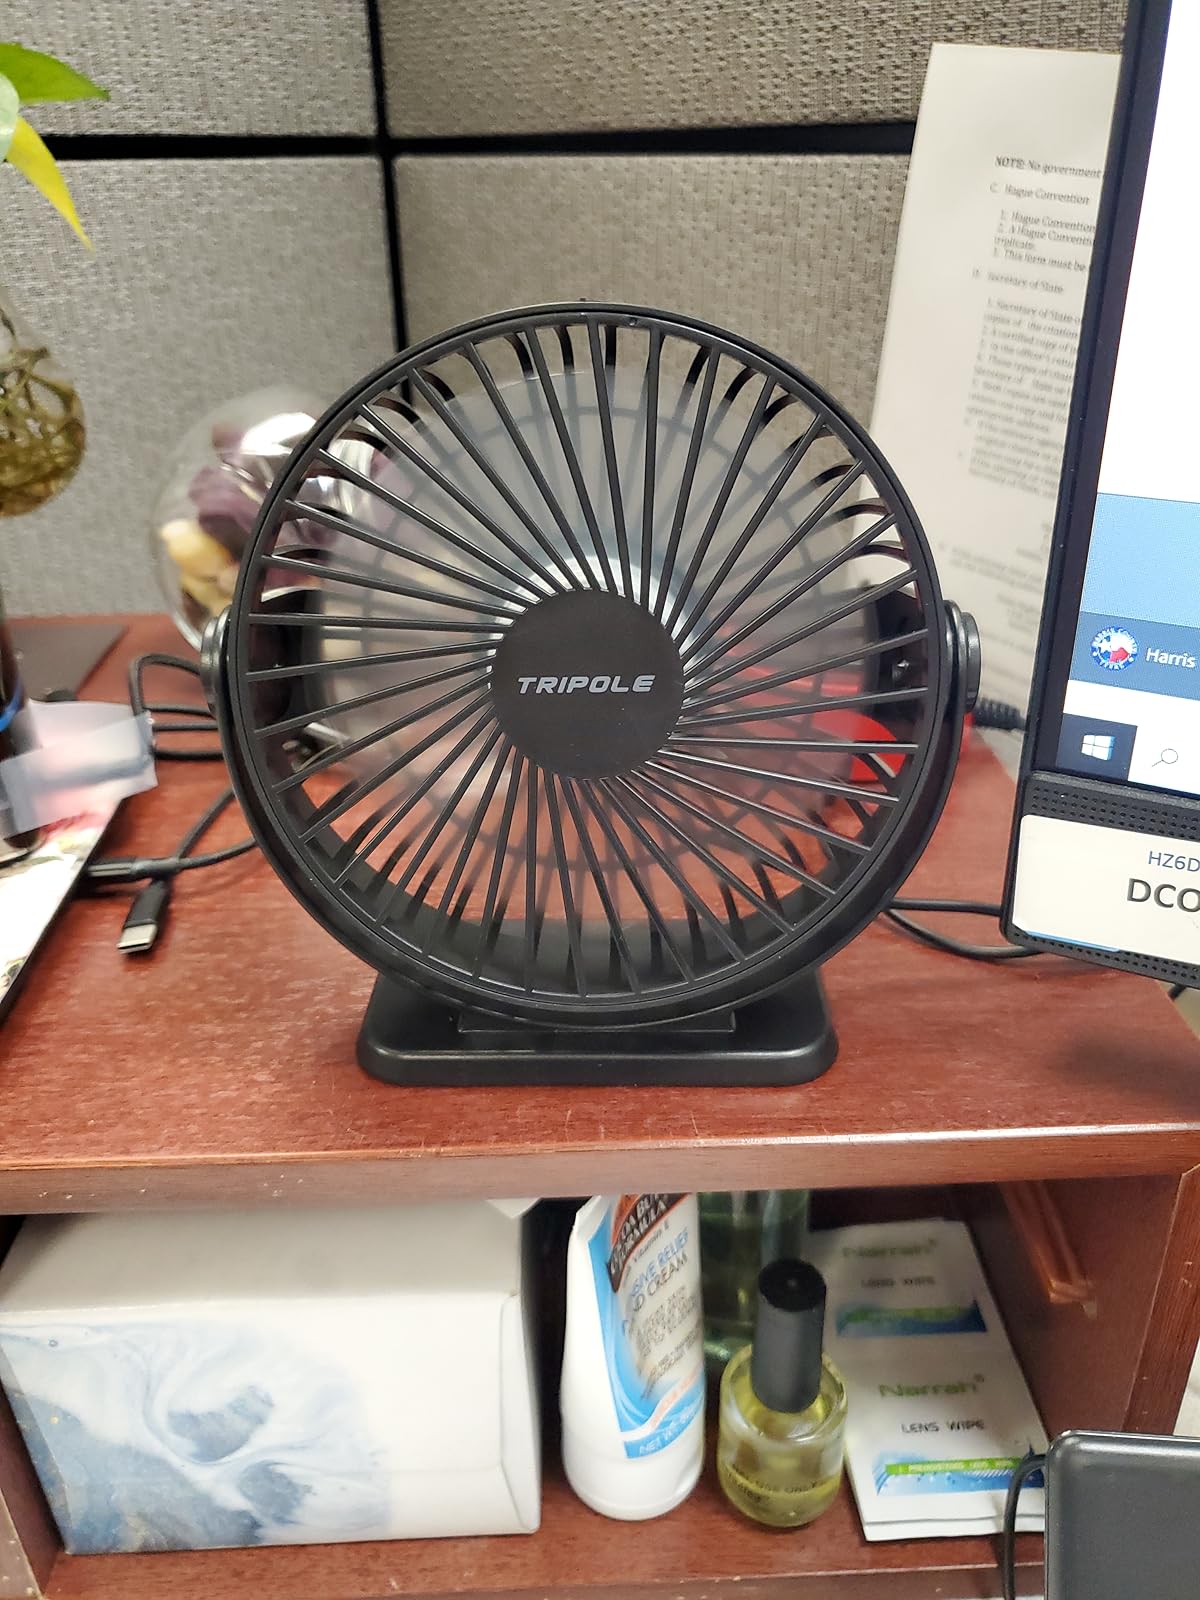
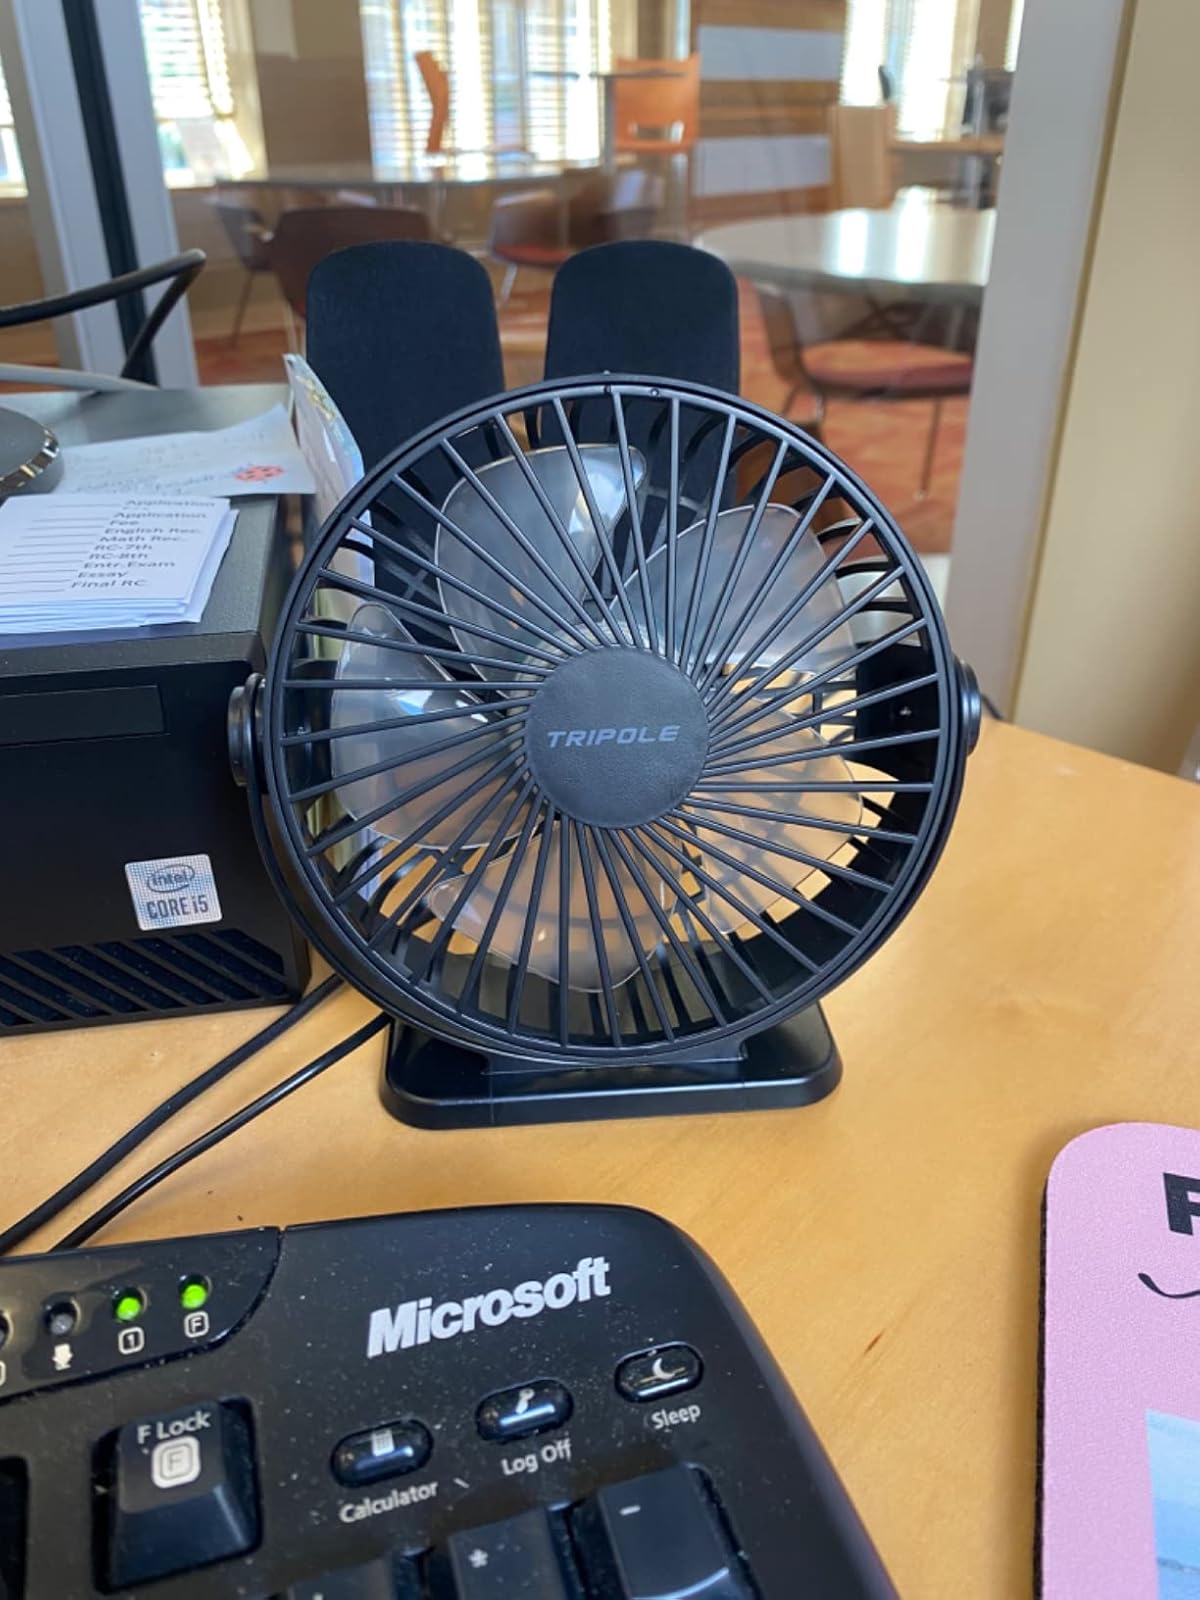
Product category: fan
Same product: yes